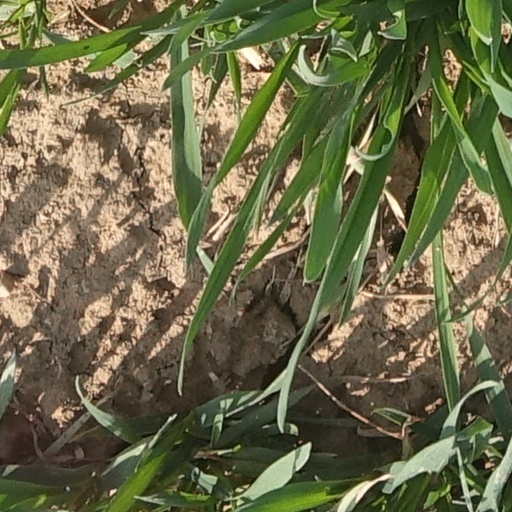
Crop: wheat